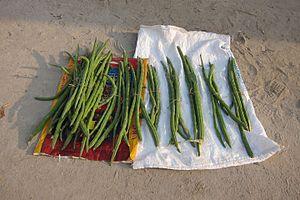
Moringa oleifera, souvent appelée simplement moringa, est l'espèce la plus cultivée du genre Moringa de la famille monotypique des Moringaceae.